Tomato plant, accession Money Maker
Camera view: vertical (180 deg); turntable rotation: 180 degrees
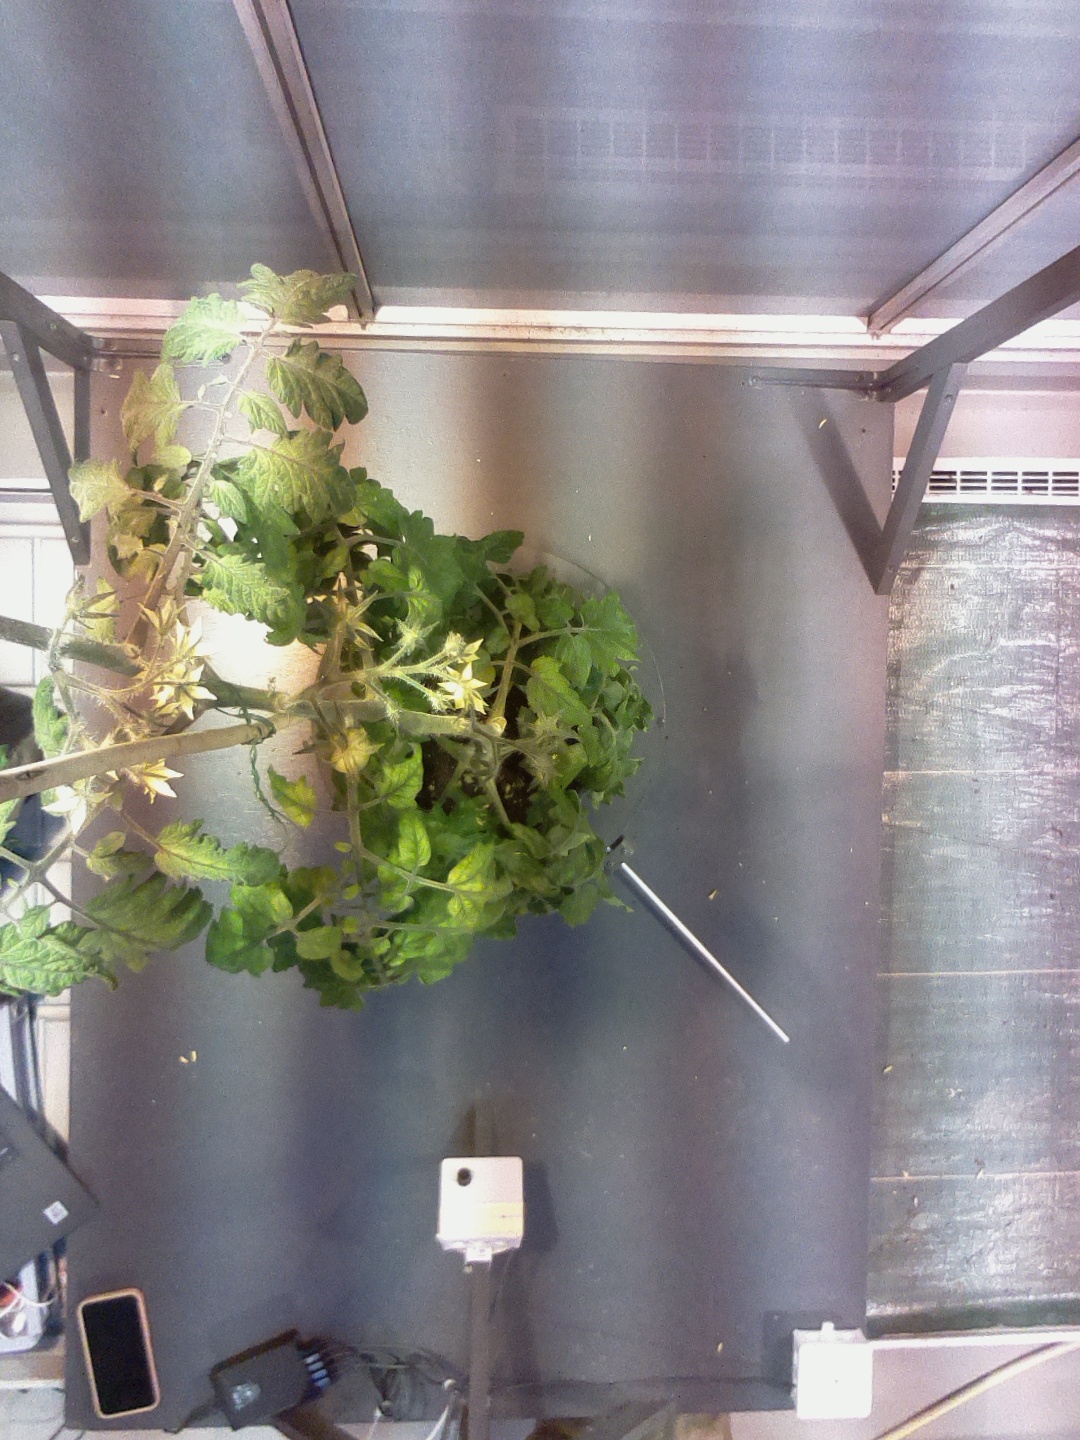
BBCH growth stage 71: 10%-20% of final fruit size